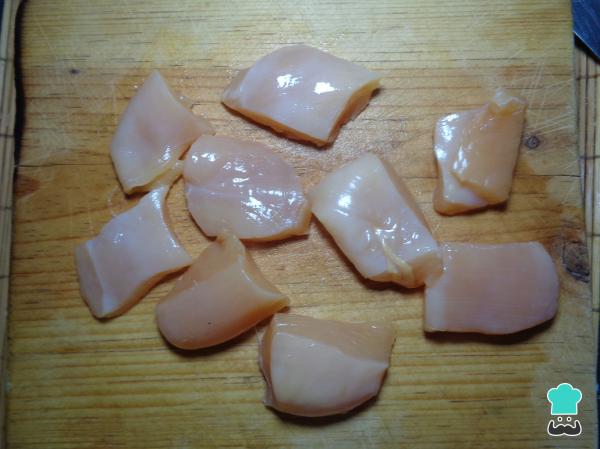
Enseguida tomamos las pechugas de pollo y las rebanamos en pequeños cubos de aproximadamente 2 centímetros de cada lado.Lo ideal es que podamos comernos cada trozo de pollo de un bocado, sin necesidad de picarlo con los cubiertos.